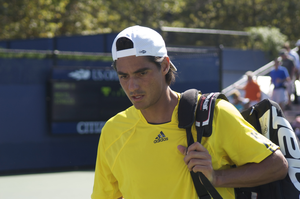
Gustavo Kuerten, né le 10 septembre 1976 à Florianópolis, est un joueur de tennis brésilien, professionnel de 1995 à 2008. Surnommé « Guga », il remporte vingt titres en simple sur le circuit ATP, dont trois tournois de Roland-Garros, un Masters et cinq Masters 1000. Il est le meilleur joueur de tennis de l'histoire du Brésil.